Airspeed Horsa

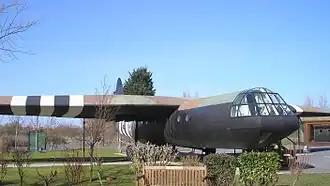
A Horsa replica near Pegasus Bridge, Normandy, France, 2009

Operationally, the Horsa was towed by various aircraft: four-engined heavy bombers displaced from operational service such as the Short Stirling and Handley Page Halifax, the Armstrong Whitworth Albemarle and Armstrong Whitworth Whitley twin-engined bombers, as well as the US Douglas C-47 Skytrain/Dakota (not as often due to the weight of the glider). In Operation Market Garden, a total of 1,336 C-47s along with 340 Stirlings were employed to tow 1,205 gliders) and Curtiss C-46 Commando. The gliders were towed with a harness that attached to points on both wings and also carried an intercom between tug and glider. The glider pilots were usually from the Glider Pilot Regiment, part of the Army Air Corps (AAC), although Royal Air Force (RAF) pilots were used on occasion.